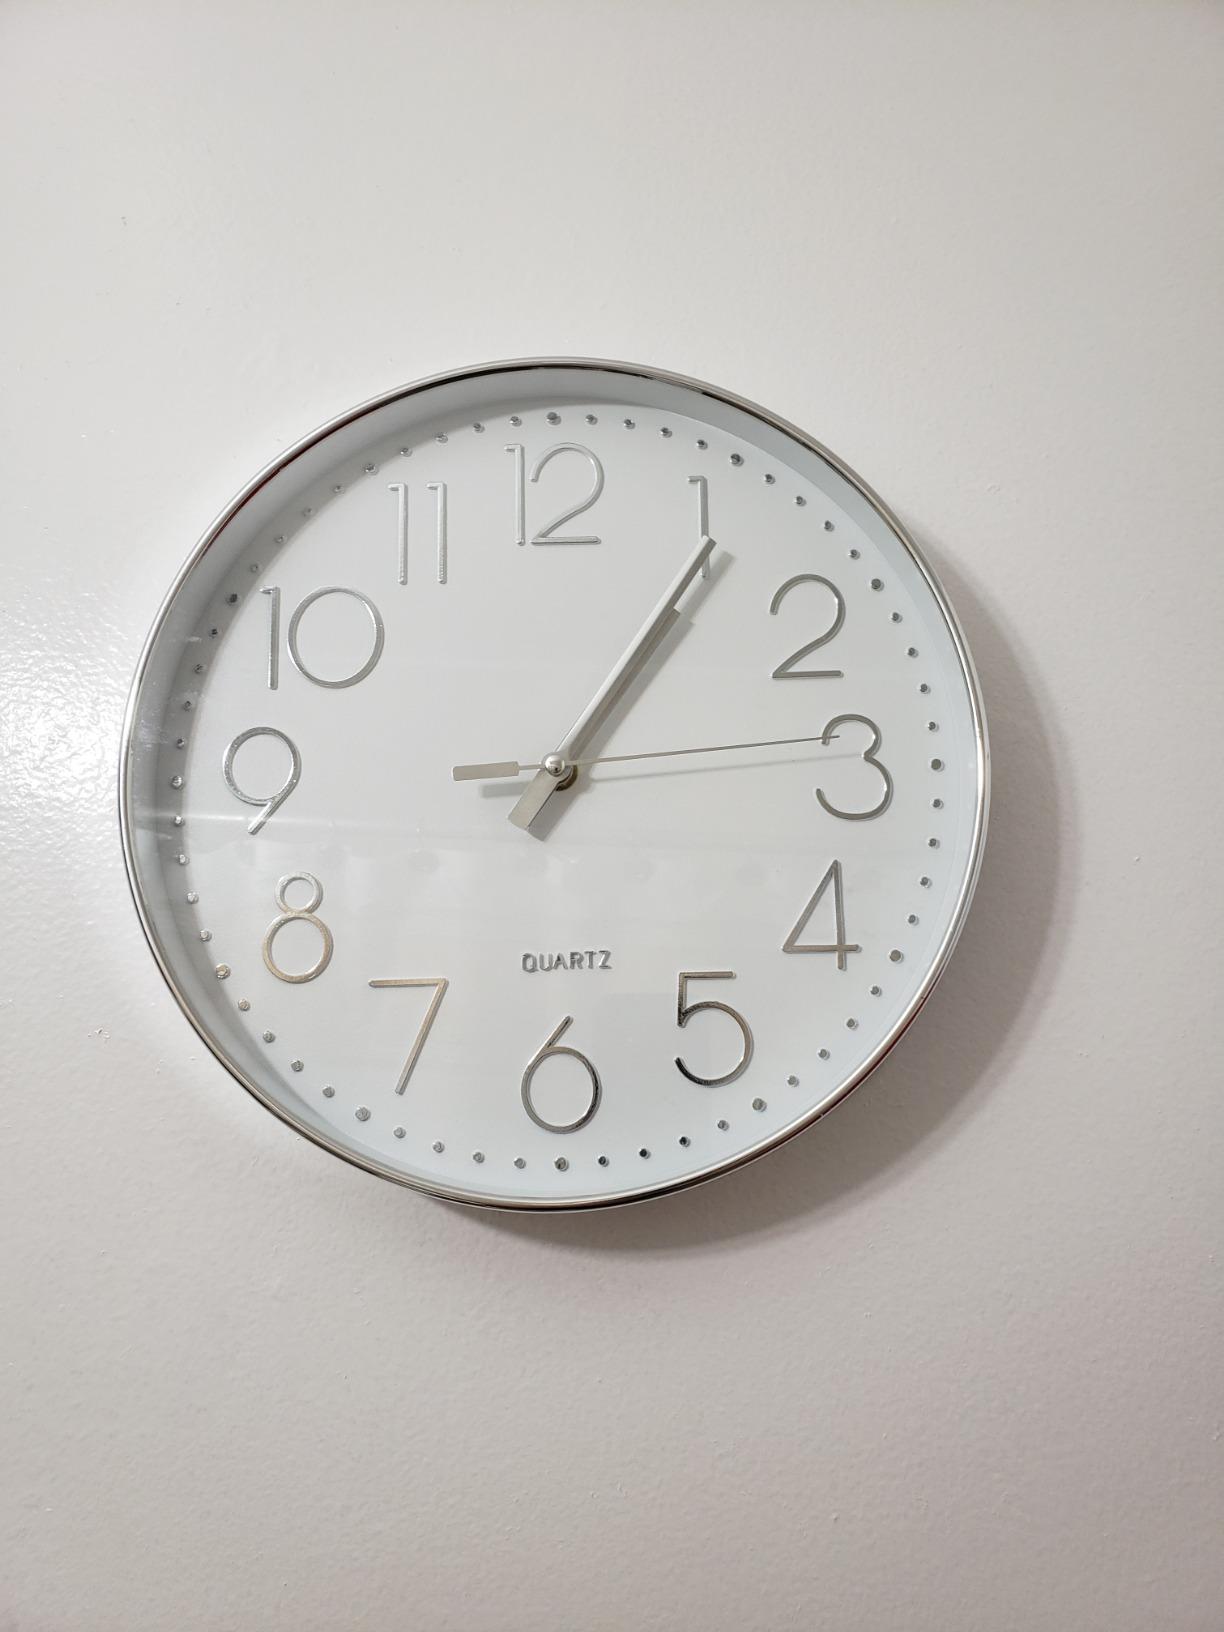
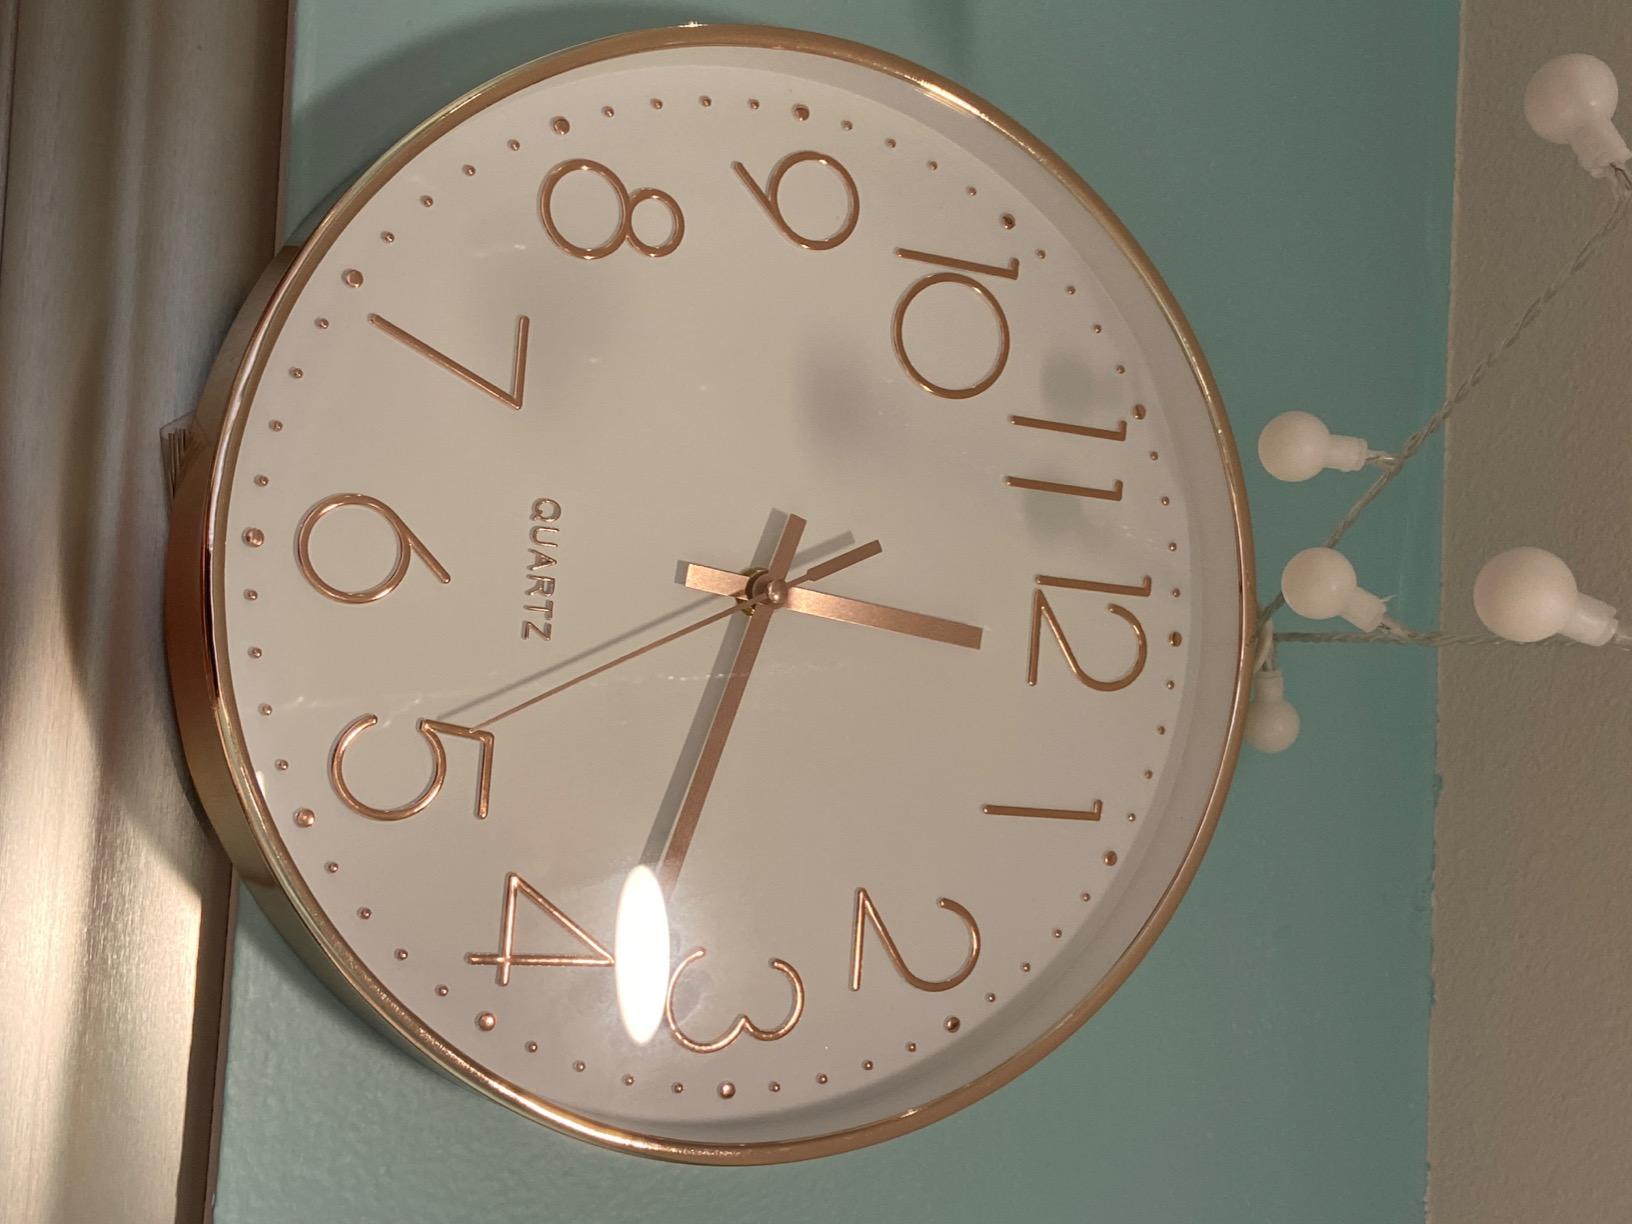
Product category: clock
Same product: no